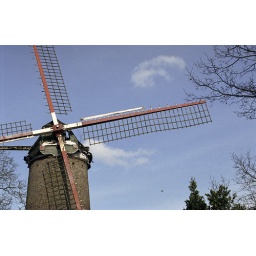
another picture of a windmill with a bird in the sky